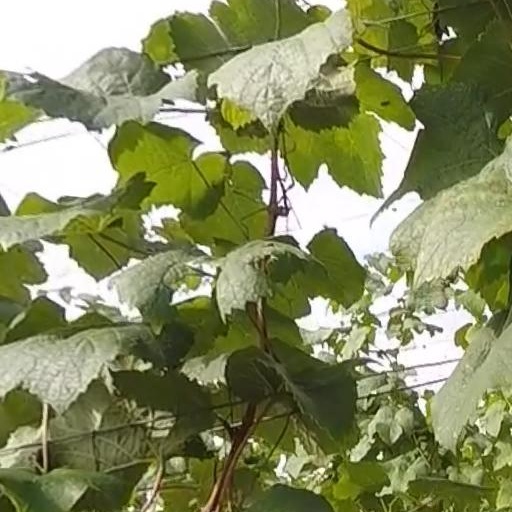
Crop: grape